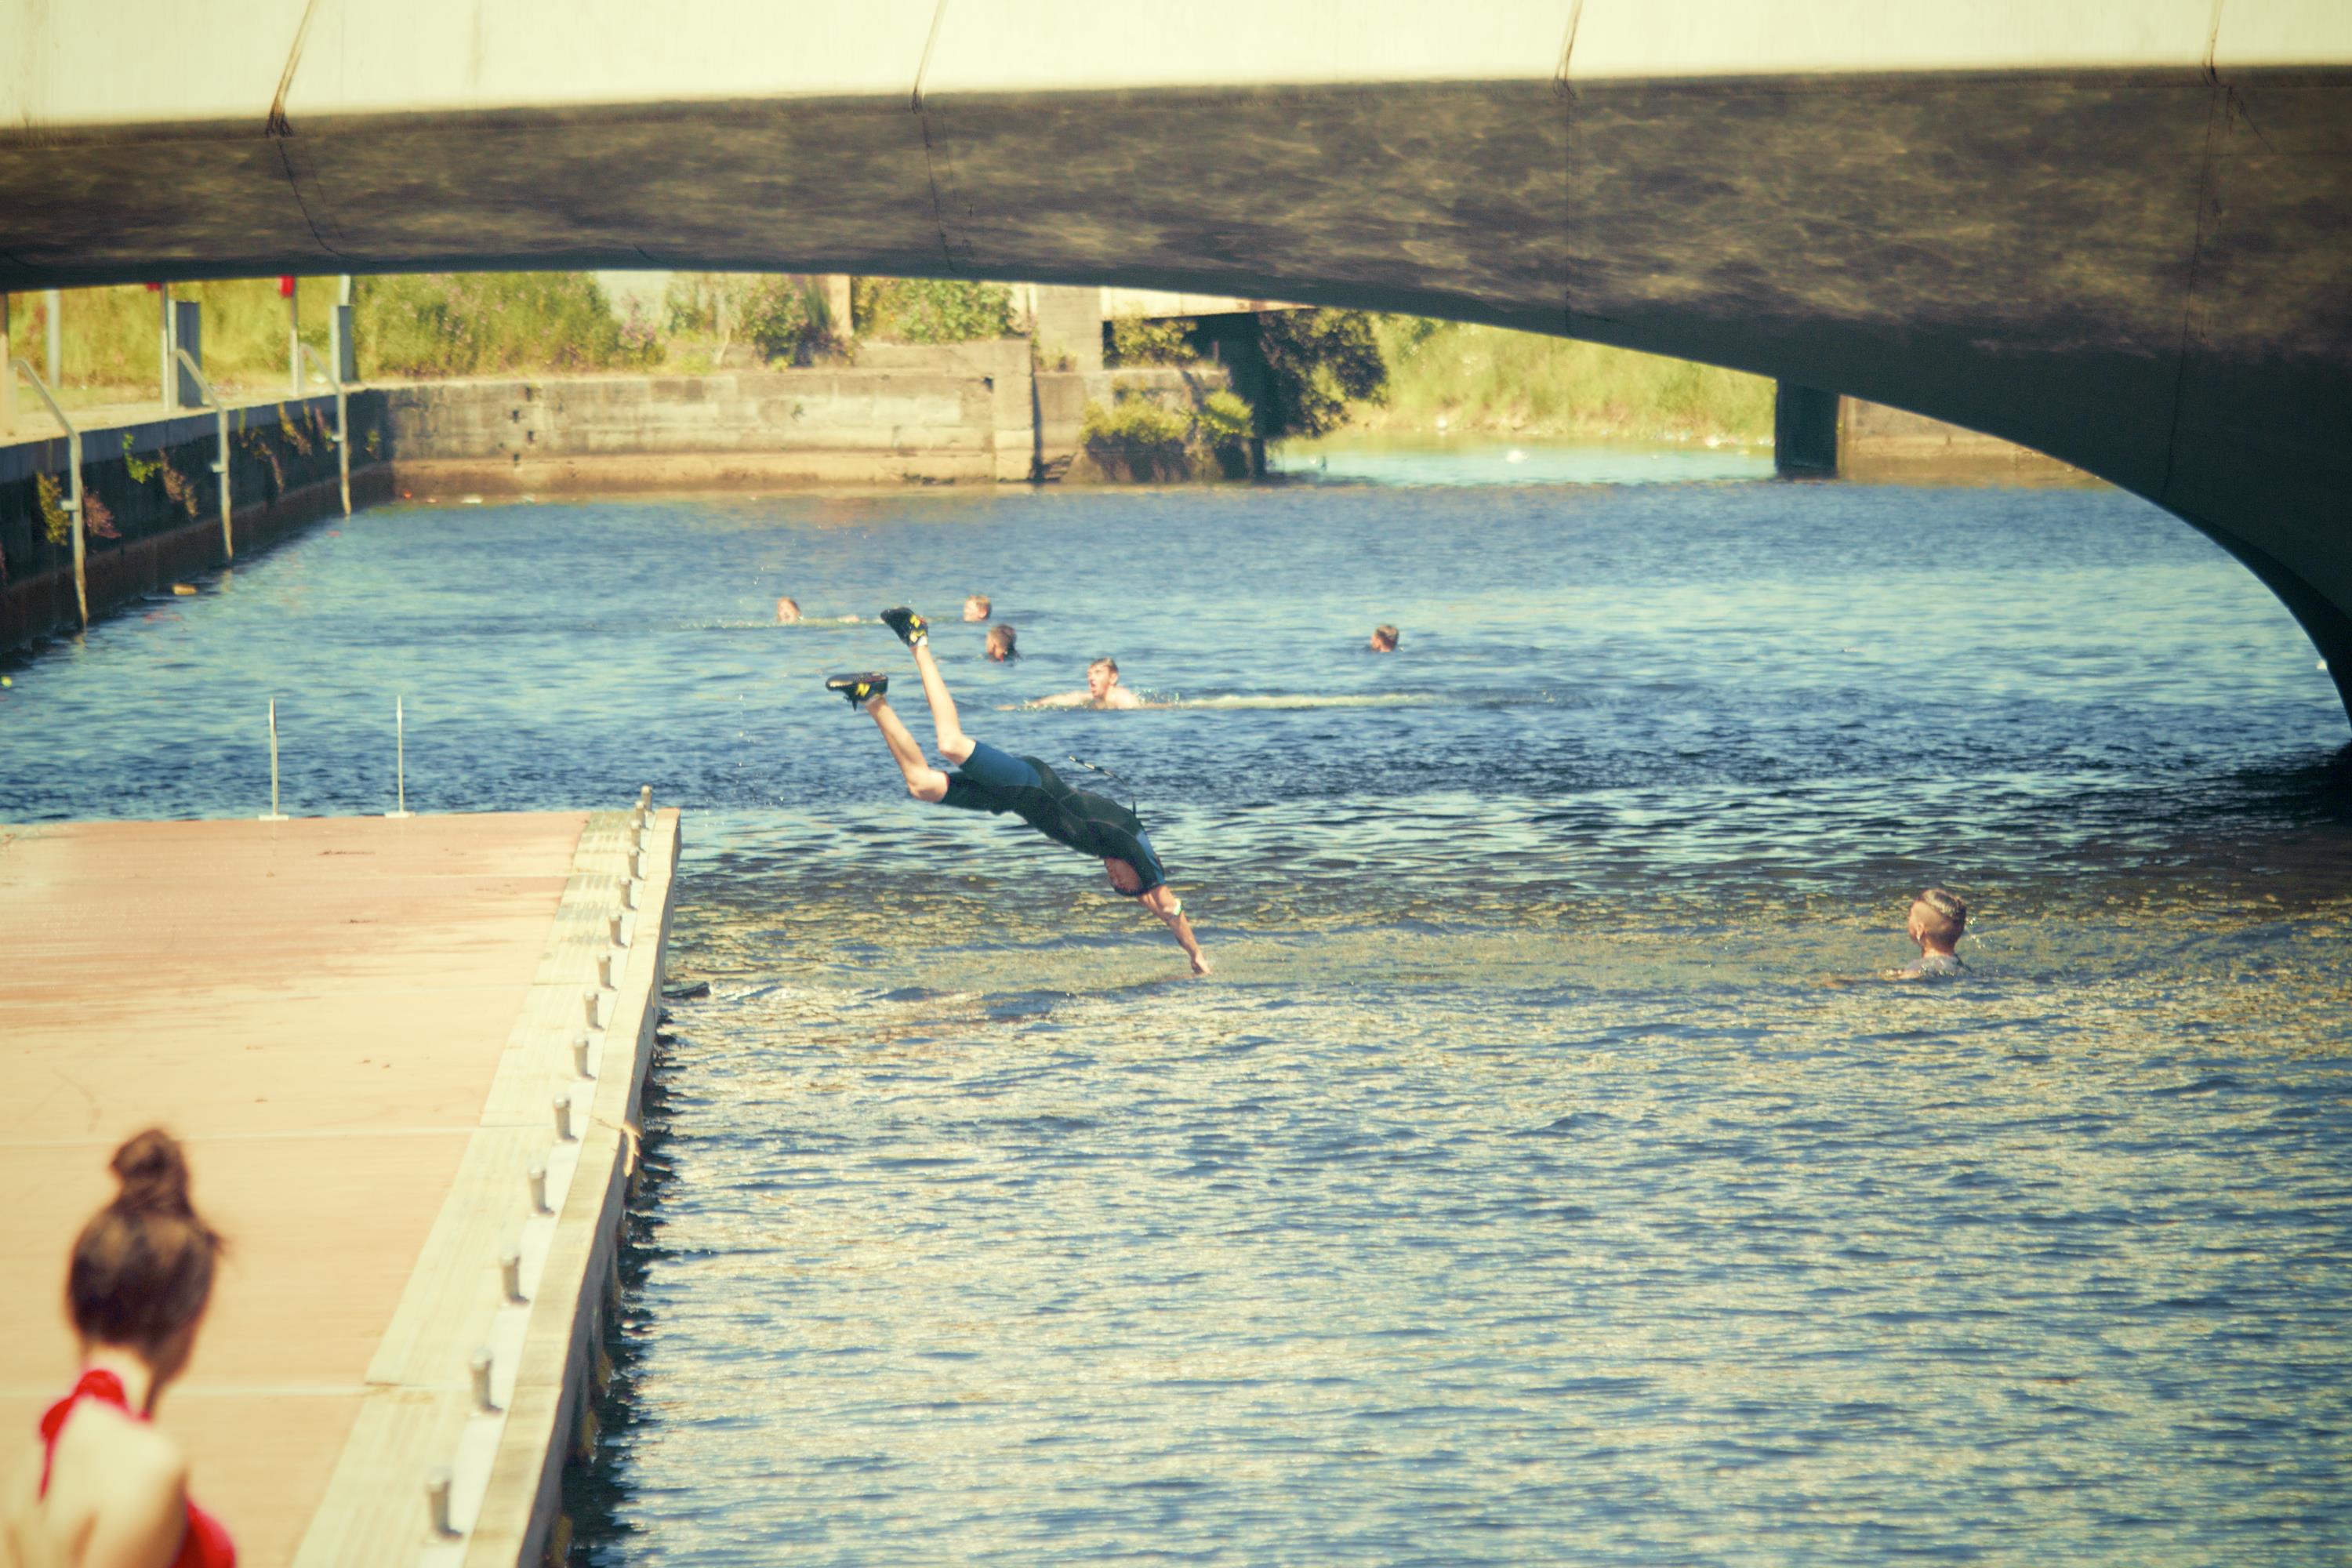
water, bridge, river, recreation, Flip acrobatic, leisure, fun, photography, vacation, nonbuilding structure, tourism, ocean, swimming, vehicle